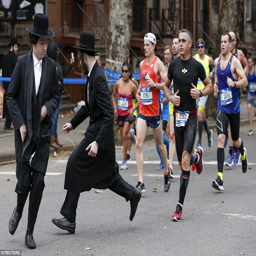
another orthodox men decided to make a dash for it as thousands of runners flooded the streets